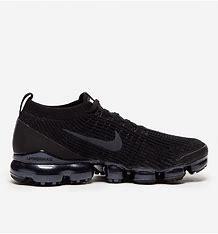
Brand: Nike
Model: Air Vapormax Flyknit 3